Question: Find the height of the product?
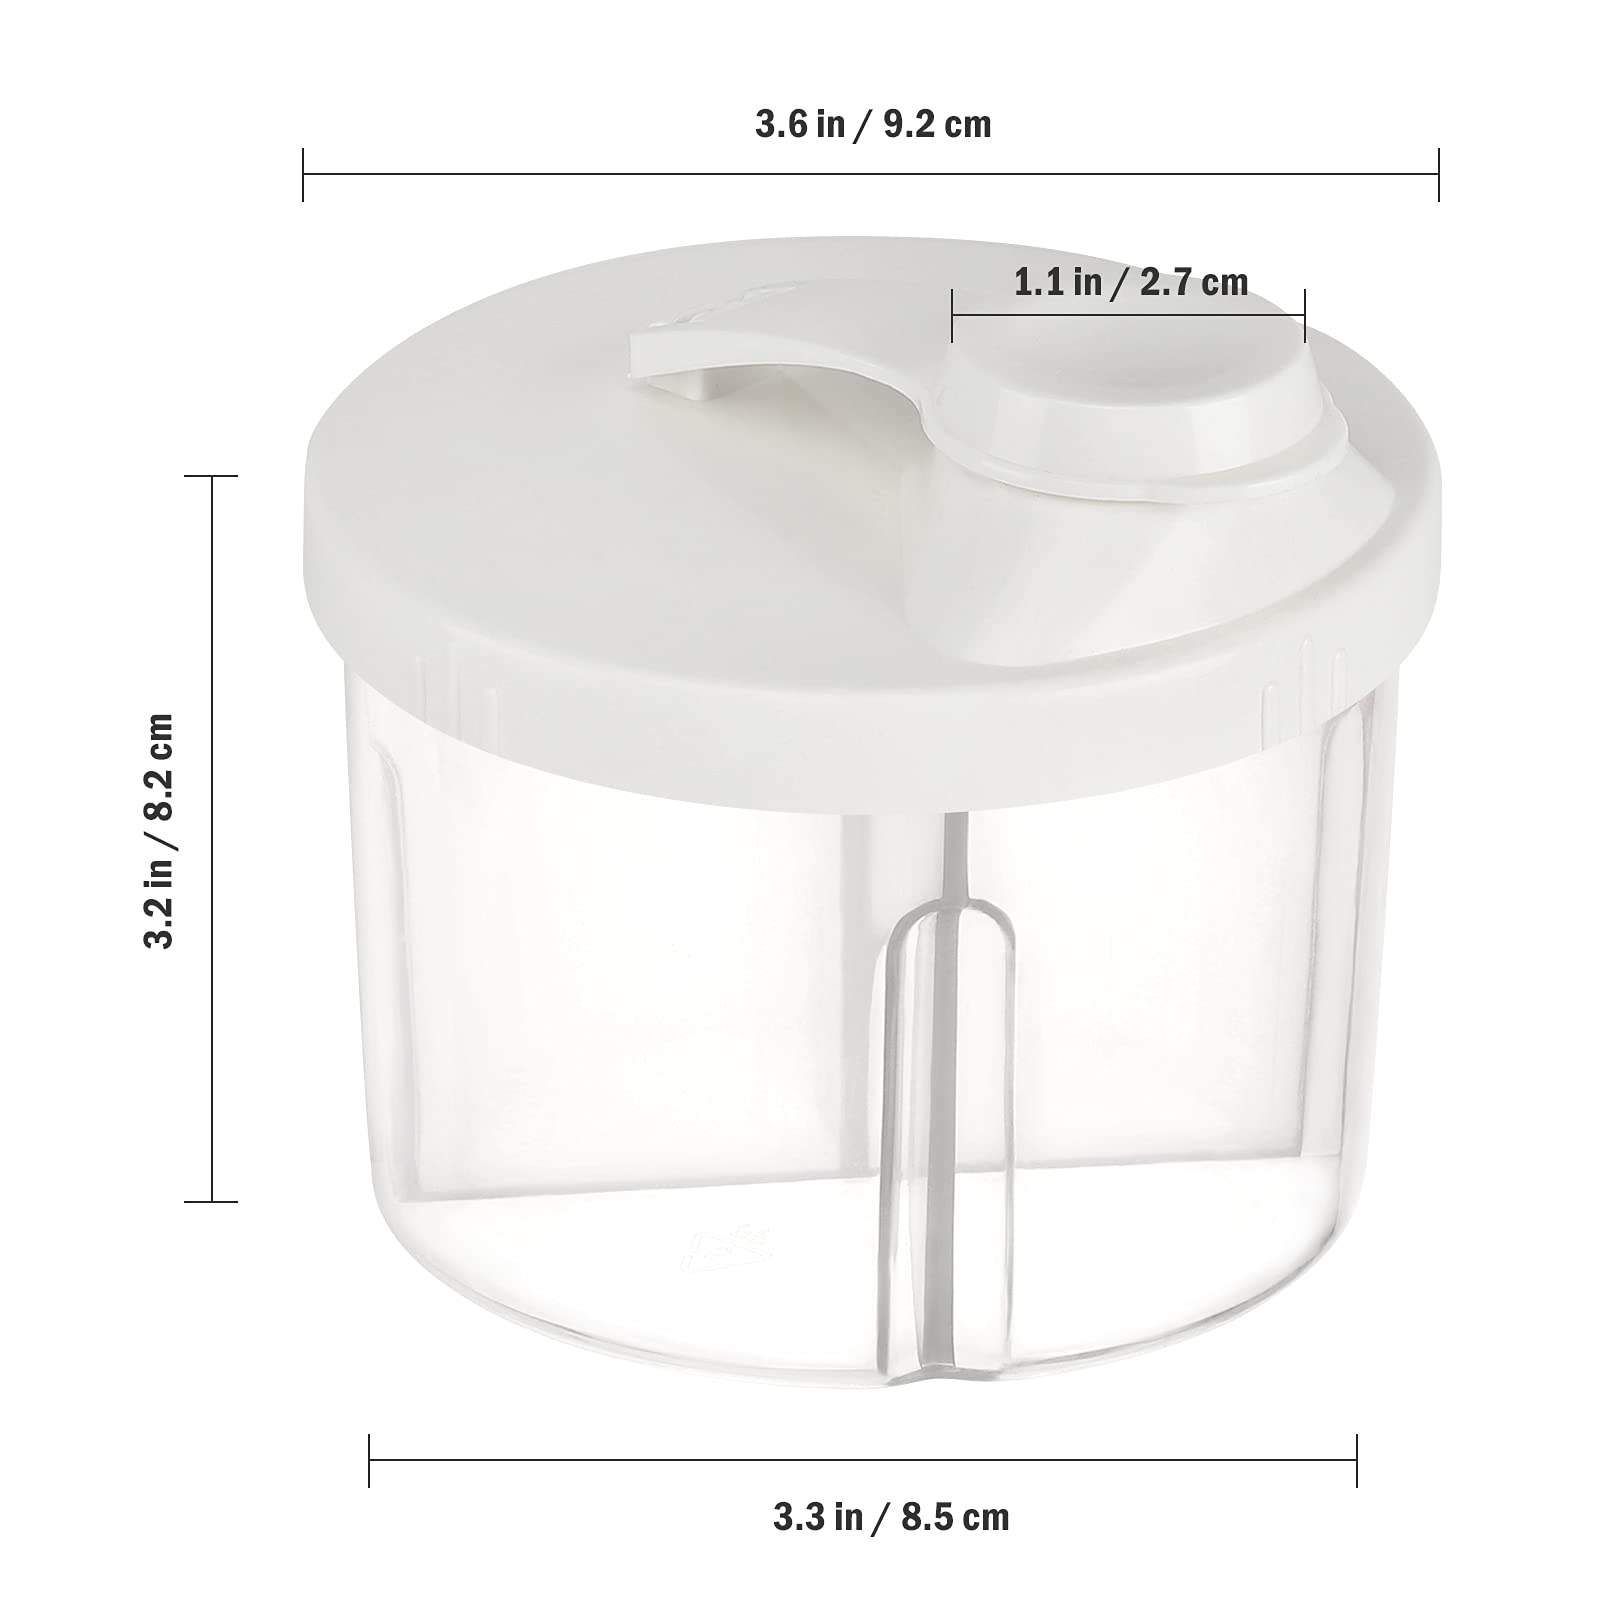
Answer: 3.2 inch